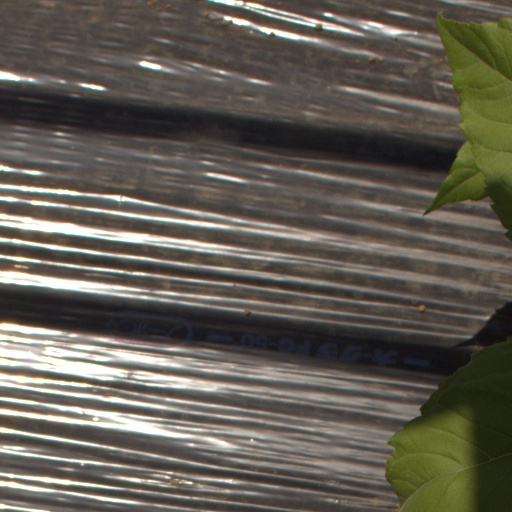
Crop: Jerusalem artichoke